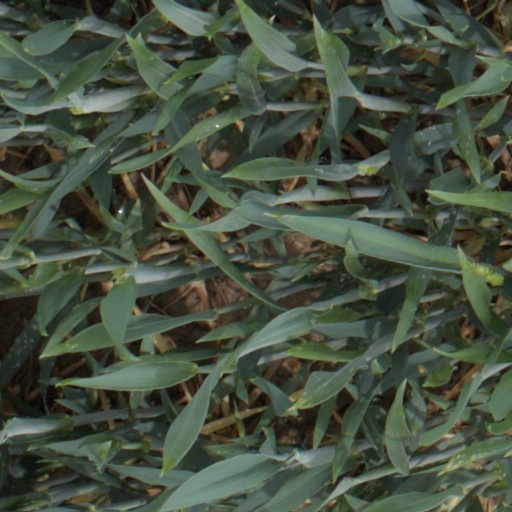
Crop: wheat